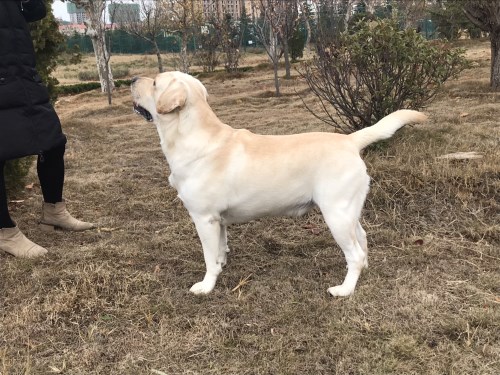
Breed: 3580-n000122-Labrador_retriever